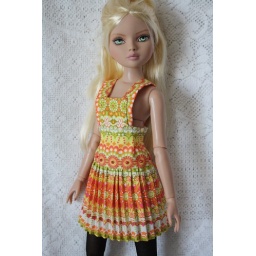
I've designed this pinafore dress to go over all sorts of cute tops ^.^